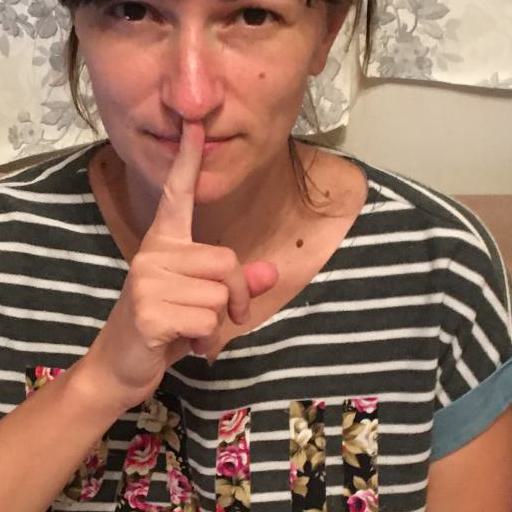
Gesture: mute